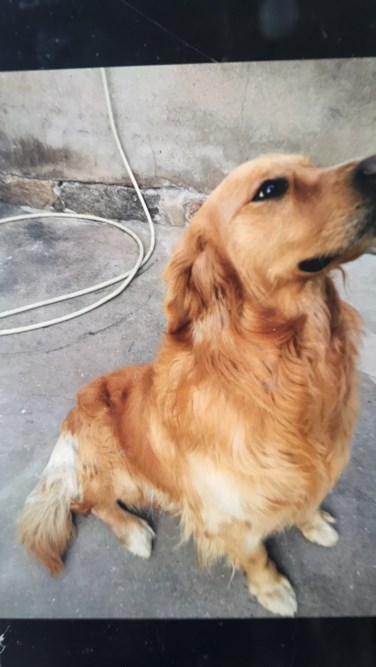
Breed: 5355-n000126-golden_retriever